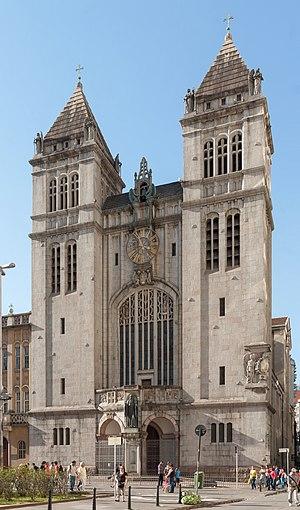
L'abbaye Notre Dame de L'Assomption, plus connu comme Monastère Saint-Benoît de São Paulo est une abbaye bénédictine du centre historique de São Paulo fondée en 1598 et appartenant à la congrégation bénédictine brésilienne au sein de la confédération bénédictine. Son église, plus connu comme abbatiale érigée en basilique mineure en 1922 est dédiée à Notre-Dame de l'Assomption. Ses chants grégoriens sont réputés. Les bâtiments monastiques et l'église ont été reconstruits entre 1910 et 1914.